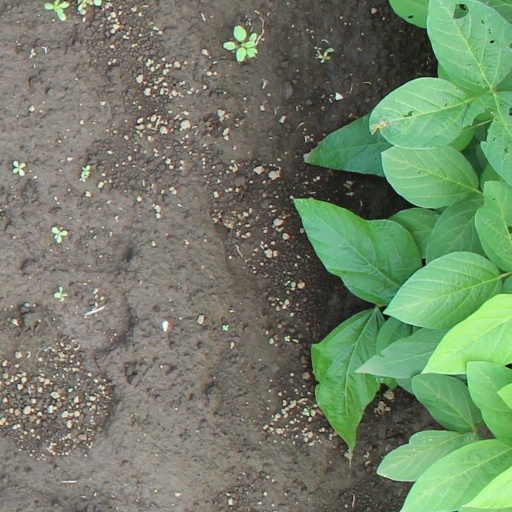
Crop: soybean